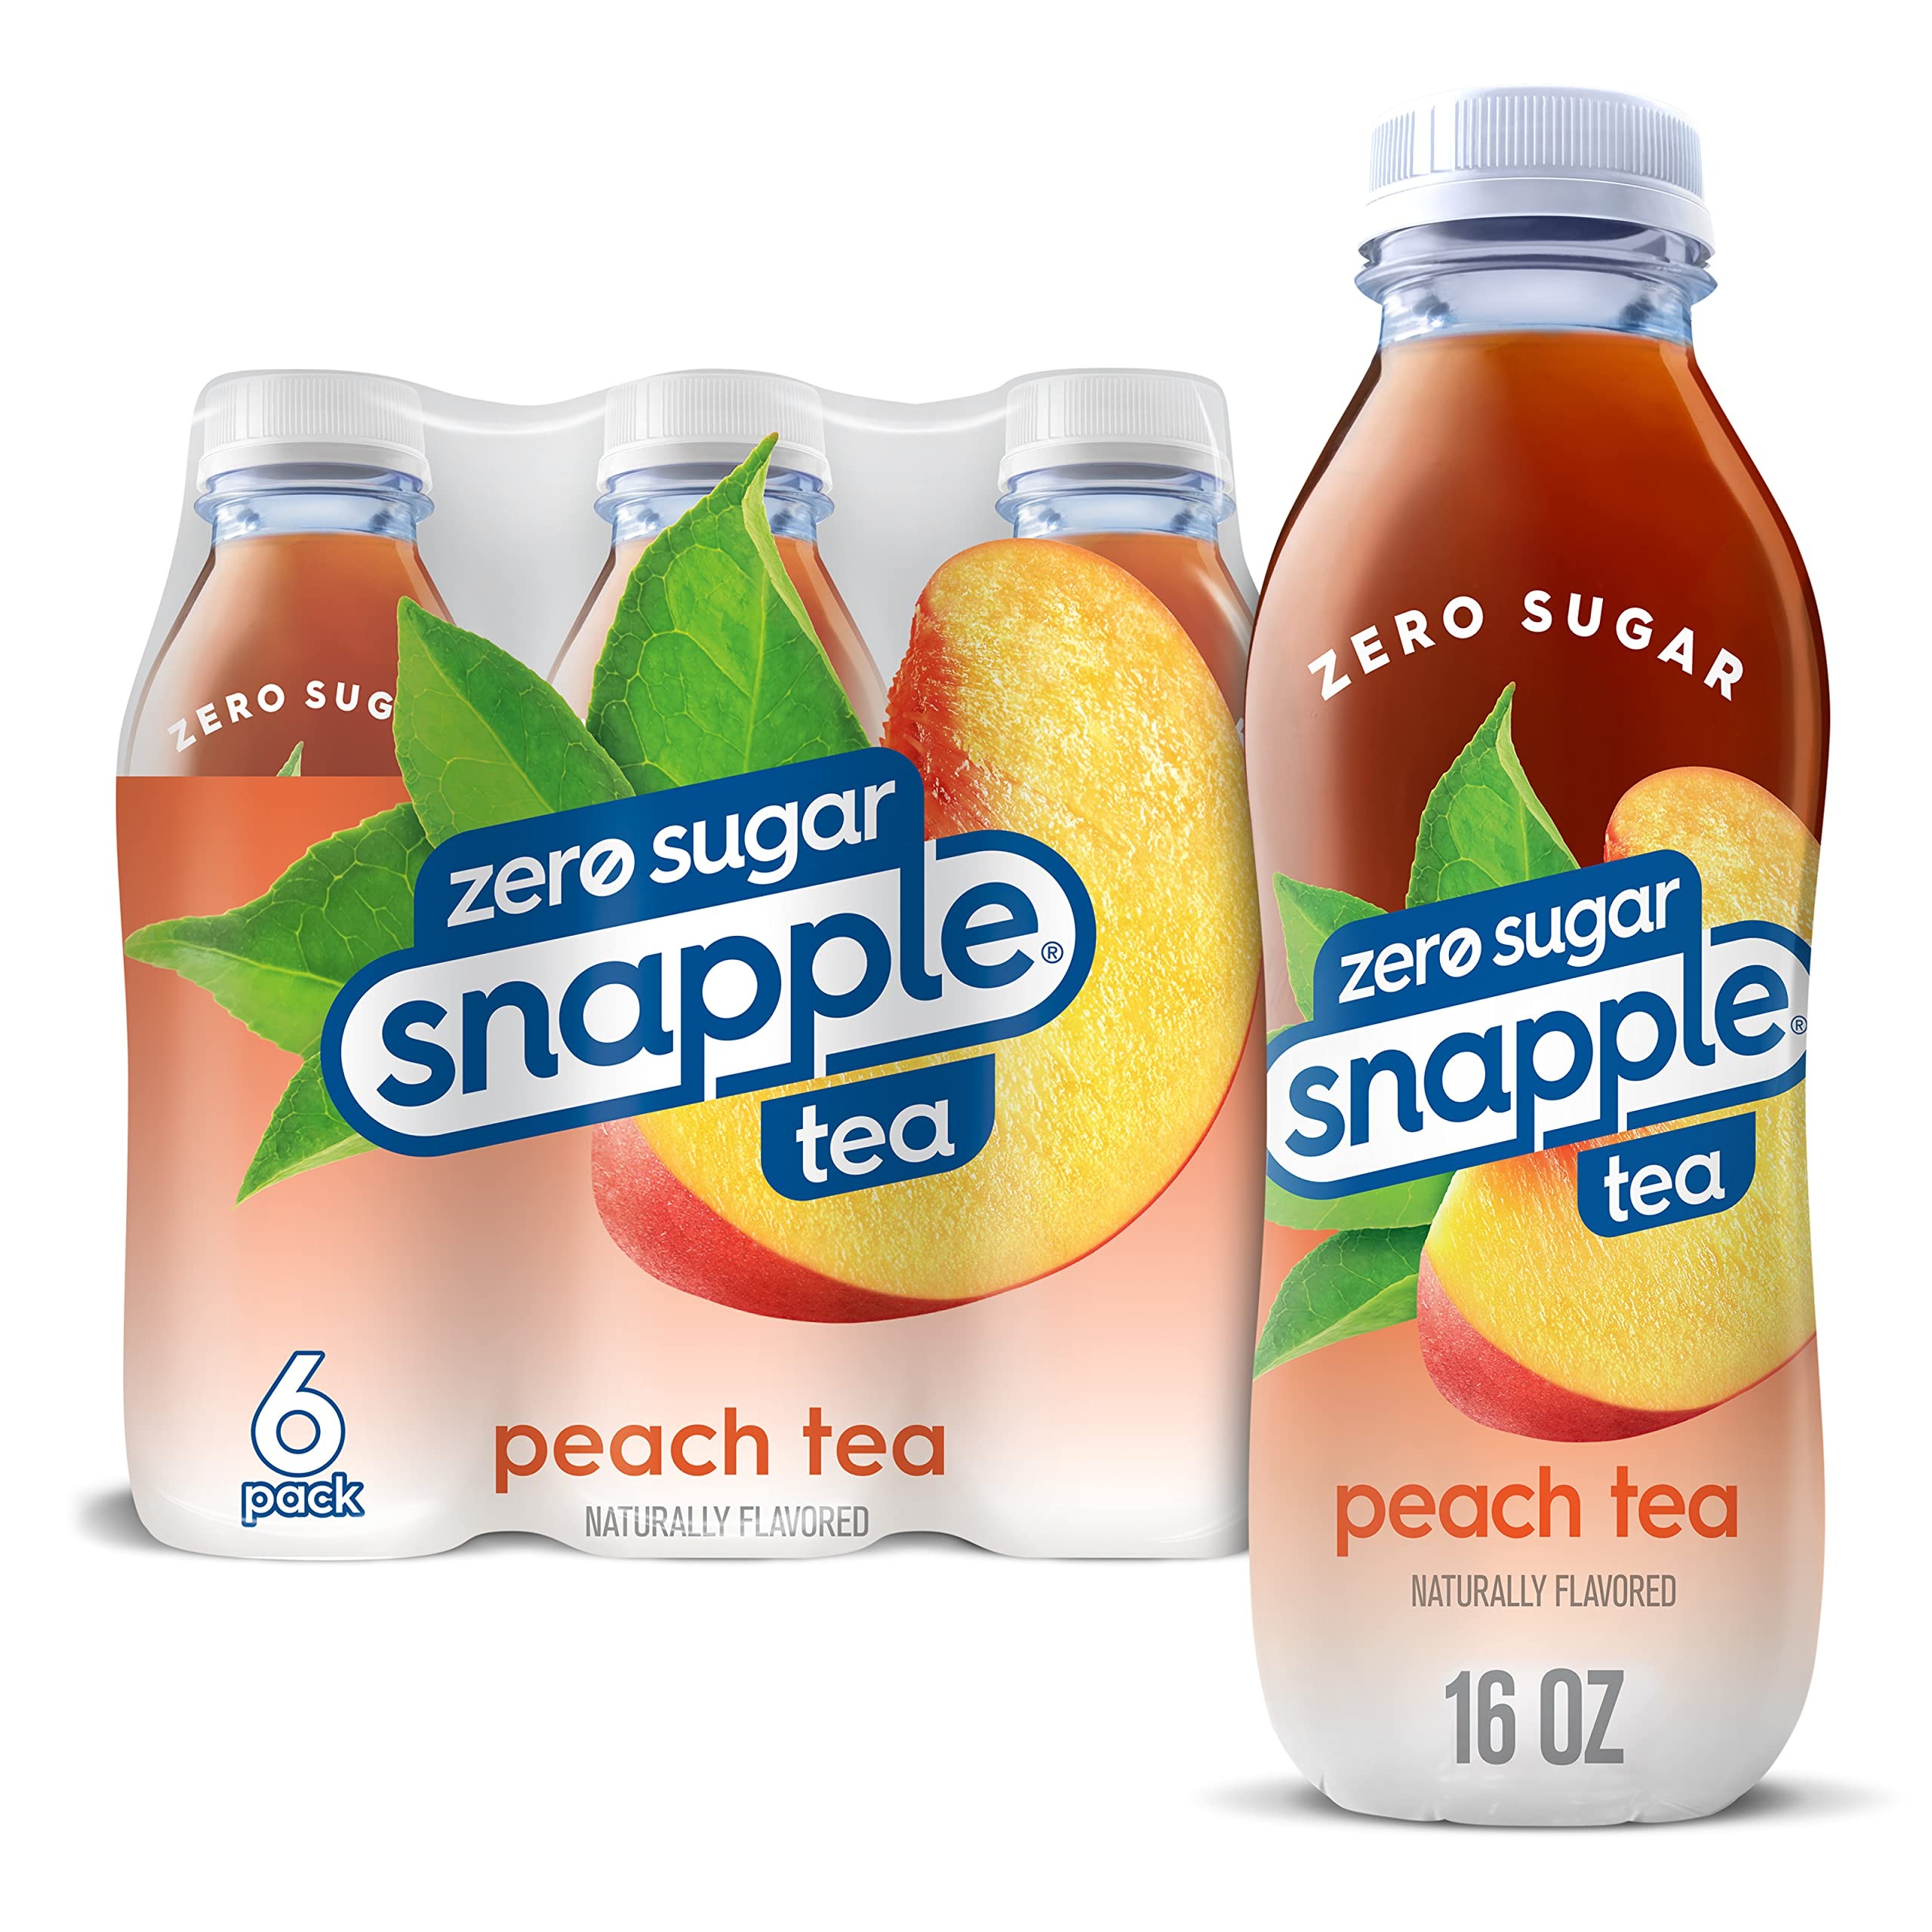
Item Name: Snapple Diet Peach Tea, 16 fl oz recycled plastic bottle, 6 pack
Bullet Point 1: FLAVOR: Snapple Zero Sugar Peach Tea is made from the finest blend of black and green tea leaves and our classic peach flavor.
Bullet Point 2: ZERO SUGAR: Snapple Zero Sugar Peach Tea is big on flavor, low in calories and contains zero sugar.
Bullet Point 3: QUALITY: Our teas, fruit drinks, and lemonades are always made from quality ingredients.
Bullet Point 4: VARIETY: Snapple always brings the flavor. Snapple Zero Half 'n Half Lemonade Iced Tea is just one of our favorite flavors; you can find us in more than 30 flavors today.
Bullet Point 5: 100% RECYCLED: Our 16oz and 20oz bottles are recyclable and made from 100% recycled plastic (excludes cap and label).
Value: 96.0
Unit: Fl Oz

Price: 6.49